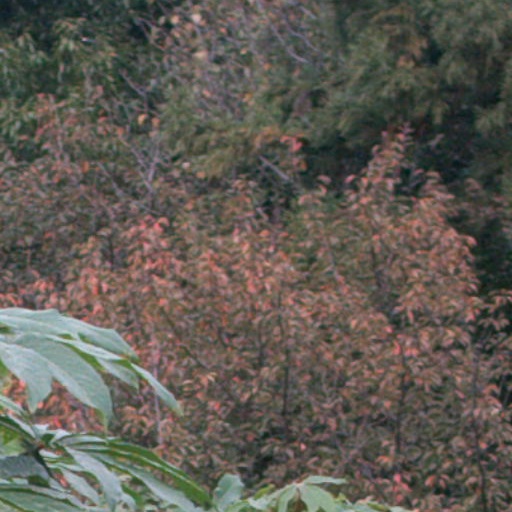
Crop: cassava